Festival of San Fermín

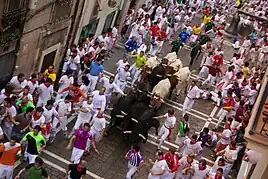
Running of the bulls on Estafeta Street

The running of the bulls (Spanish: "encierro" or "los toros de san Fermin") involves hundreds of people running in front of six bulls and another six steers down an stretch of narrow streets of a section of Pamplona. The run ends in Pamplona's bullring. Bullruns are held between 7 and 14 July; a different "encaste" (sub-breed) of bull appears on each day of the festival.